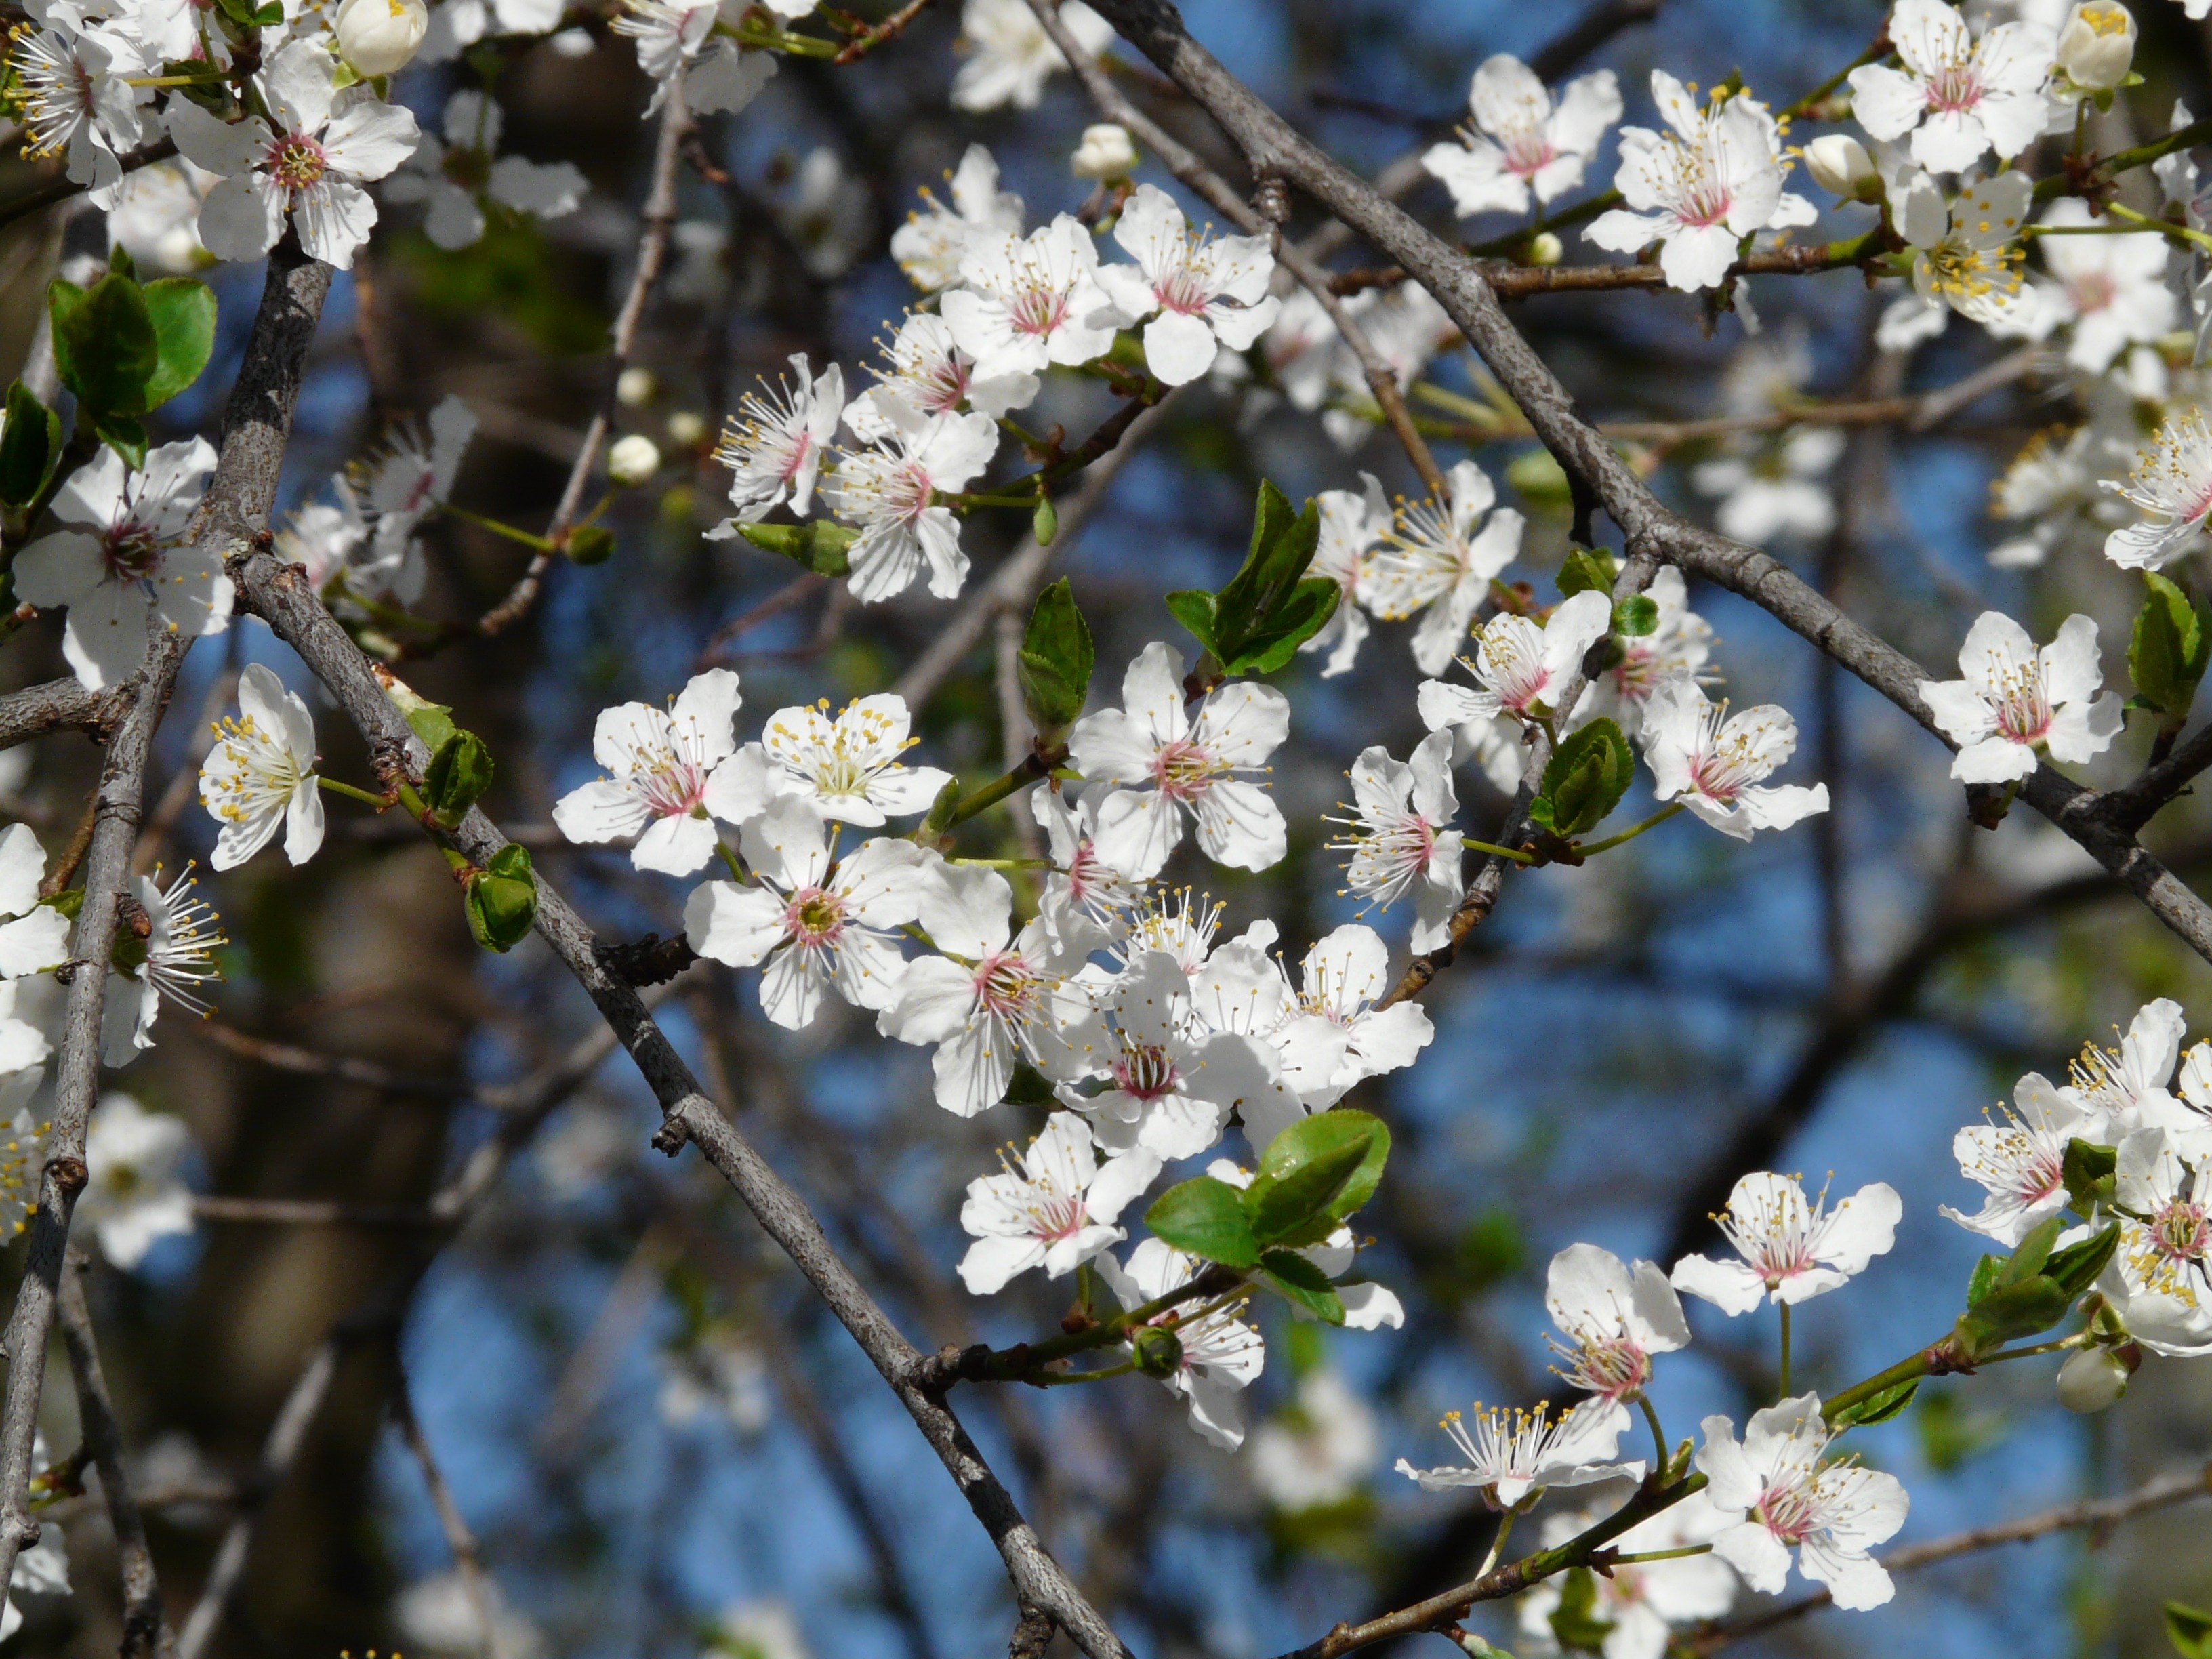
tree, nature, branch, blossom, plant, fruit, flower, bloom, food, spring, produce, botany, flora, cherry blossom, prunus spinosa, flowering plant, wild plum, land plant, prunus americana, american wildpflaume, prairie plum